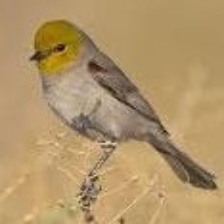
Species: VERDIN
Scientific name: AURIPARUS FLAVICEPS